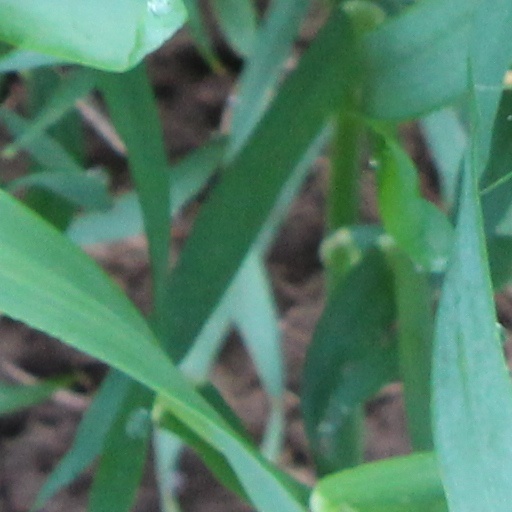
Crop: wheat